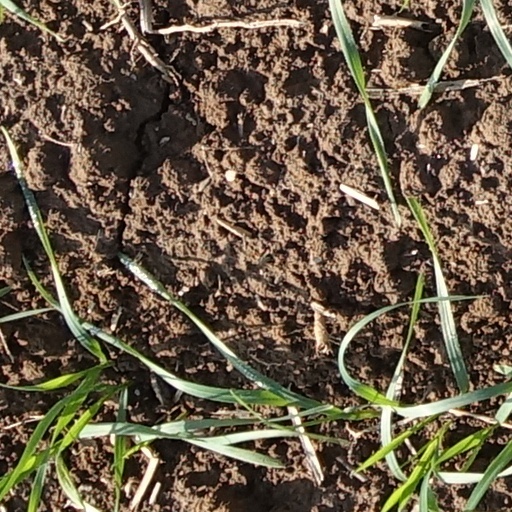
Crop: wheat